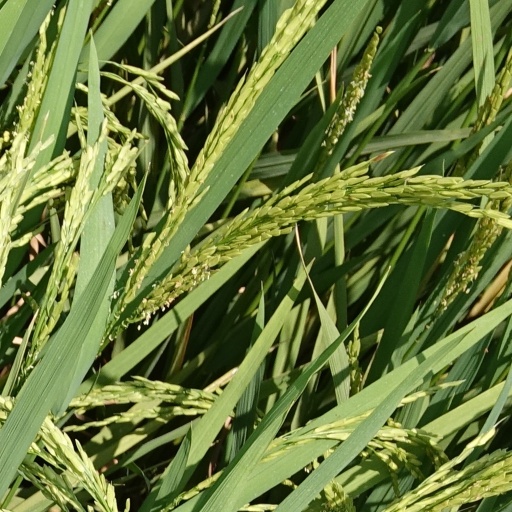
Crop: rice